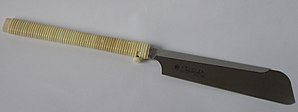
Japansk sav
Japansk sav af typen Douzuki
En japansk sav, også kaldet japansav, er en håndsav der kun skærer træet ved trækning. Bladet behøver derfor ikke at modstå tryk og kan gøres meget tyndere end traditionelle vestlige save, fordi en træksav ikke har brug for nogen stivhed. Japanske save kan derfor skære meget præcise spor. Den tynde klinge indebærer, at mindre materiale fjernes, hvilket samtidigt betyder at håndværkeren behøver anstrenge sig mindre.